Diplodocus

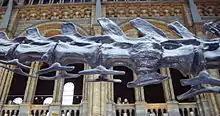
Caudal vertebrae of "D. carnegii" showing the double-beamed chevron bones to which the genus name refers, Natural History Museum, London

The estimated tail length of "Diplodocus" makes up approximately 55% of the total body length, with the tail sometimes hypothesized to be capable of functioning like a very long, tapering bullwhip. This extremely long tail is composed of about 80 caudal vertebrae, which are almost double the number some of the earlier sauropods had in their tails (such as "Shunosaurus" with 43), and far more than contemporaneous macronarians had (such as "Camarasaurus" with 53). Some speculation exists as to whether it may have had a defensive or noisemaking (by cracking it like a coachwhip) or, as more recently suggested, tactile function. The tail may have served as a counterbalance for the neck. The middle part of the tail had "double beams" (oddly shaped chevron bones on the underside, which gave "Diplodocus" its name). They may have provided support for the vertebrae, or perhaps prevented the blood vessels from being crushed if the animal's heavy tail pressed against the ground. These "double beams" are also seen in some related dinosaurs. Chevron bones of this particular form were initially believed to be unique to "Diplodocus"; since then they have been discovered in other members of the diplodocid family as well as in non-diplodocid sauropods, such as "Mamenchisaurus".